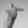
ASL letter: T